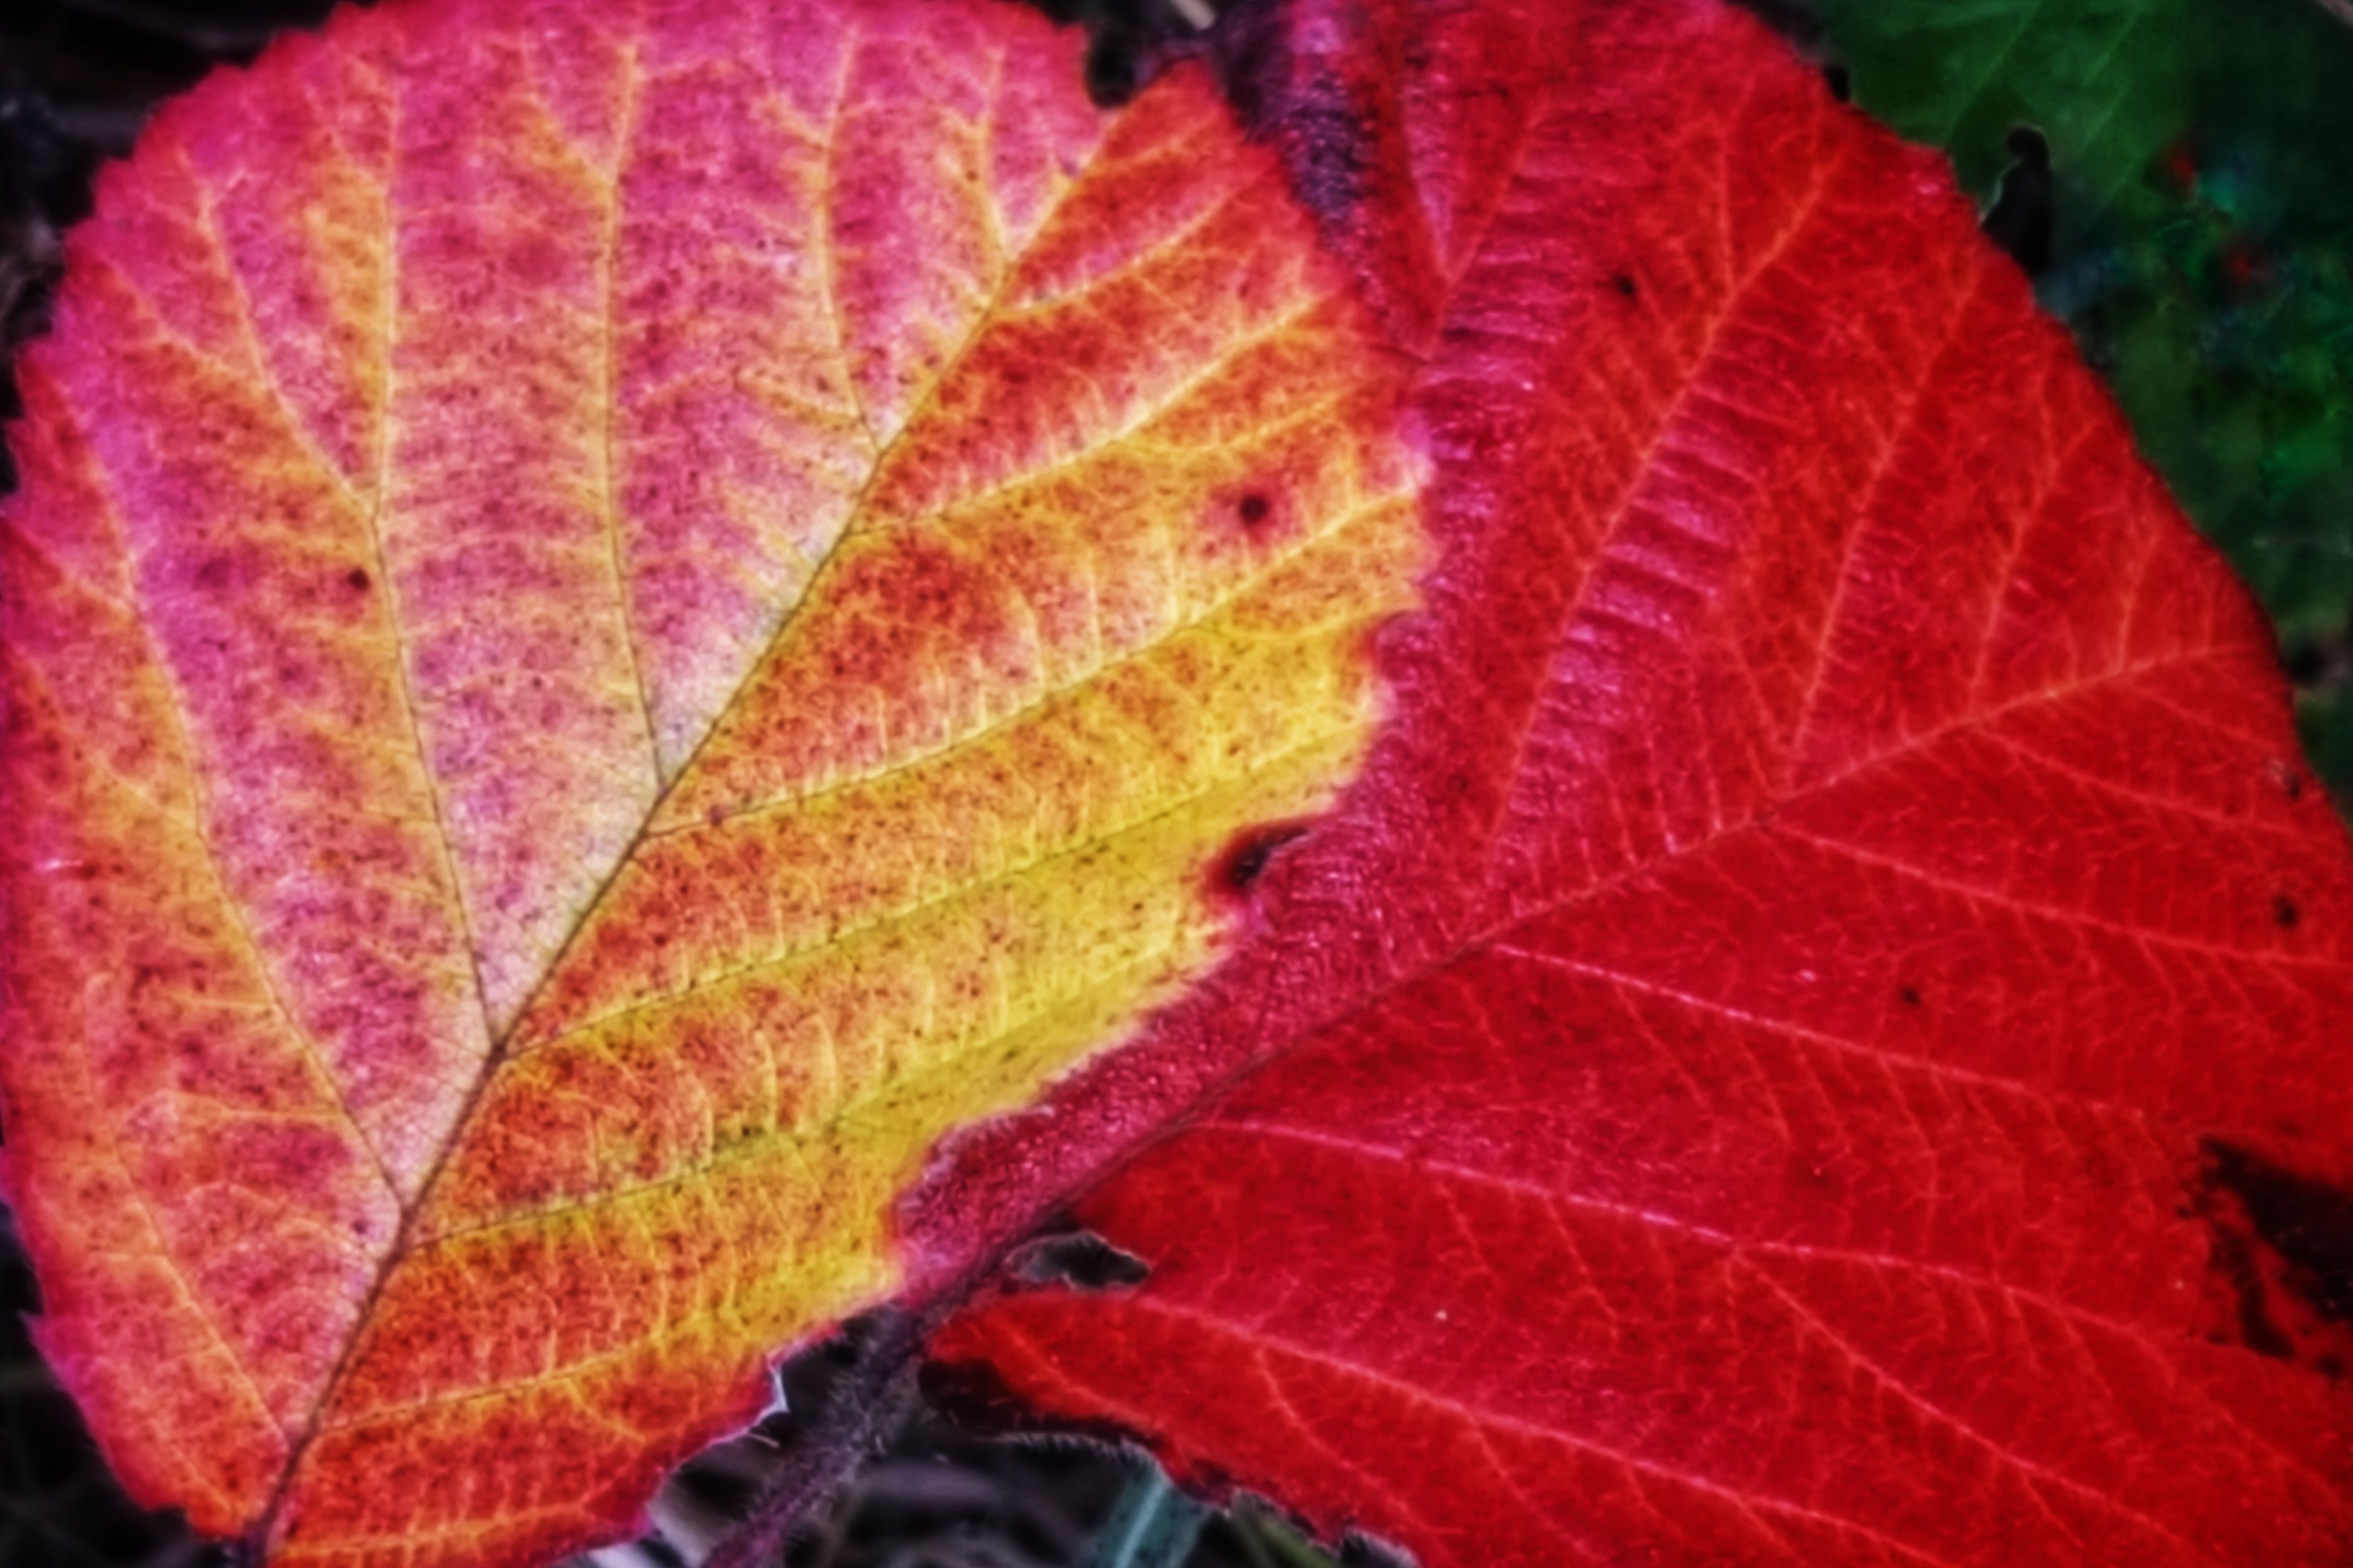
Autumn Contrast
Two autumn leaves, one with a blend of yellow and pink, the other deep red, resting closely
two fallen leaves lie on top of each other captured in a close overhead shot vivid textures and veins are clearly visible one leaf fades from yellow to pink the other is deep crimson red the warm reds magentas and golden yellows highlight the crisp seasonal beauty of autumn
Labels: Leaf, Plant, Tree, Maple Leaf, Maple, blurry background
Camera: samsung SM-G925I
Aperture: F1.9
Exposure: 1/50 sec
ISO: 50
Focal length: 4.3 mm